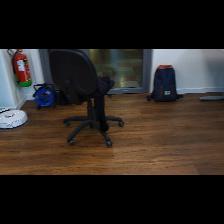
Label: NonHuman